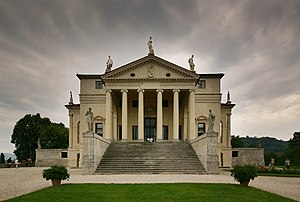
Klassicismen
Villa Rotonda i Italien fra 1592.
Klassicismen er en fællesbetegnelse for kunstretninger, der efterligner eller søger at genoplive antikkens skønhedsidealer, herunder renæssancen samt franske, hollandske og engelske kunstretninger i 1600-tallet. Hertil gælder også Nyklassicismen ca. 1750-1850.